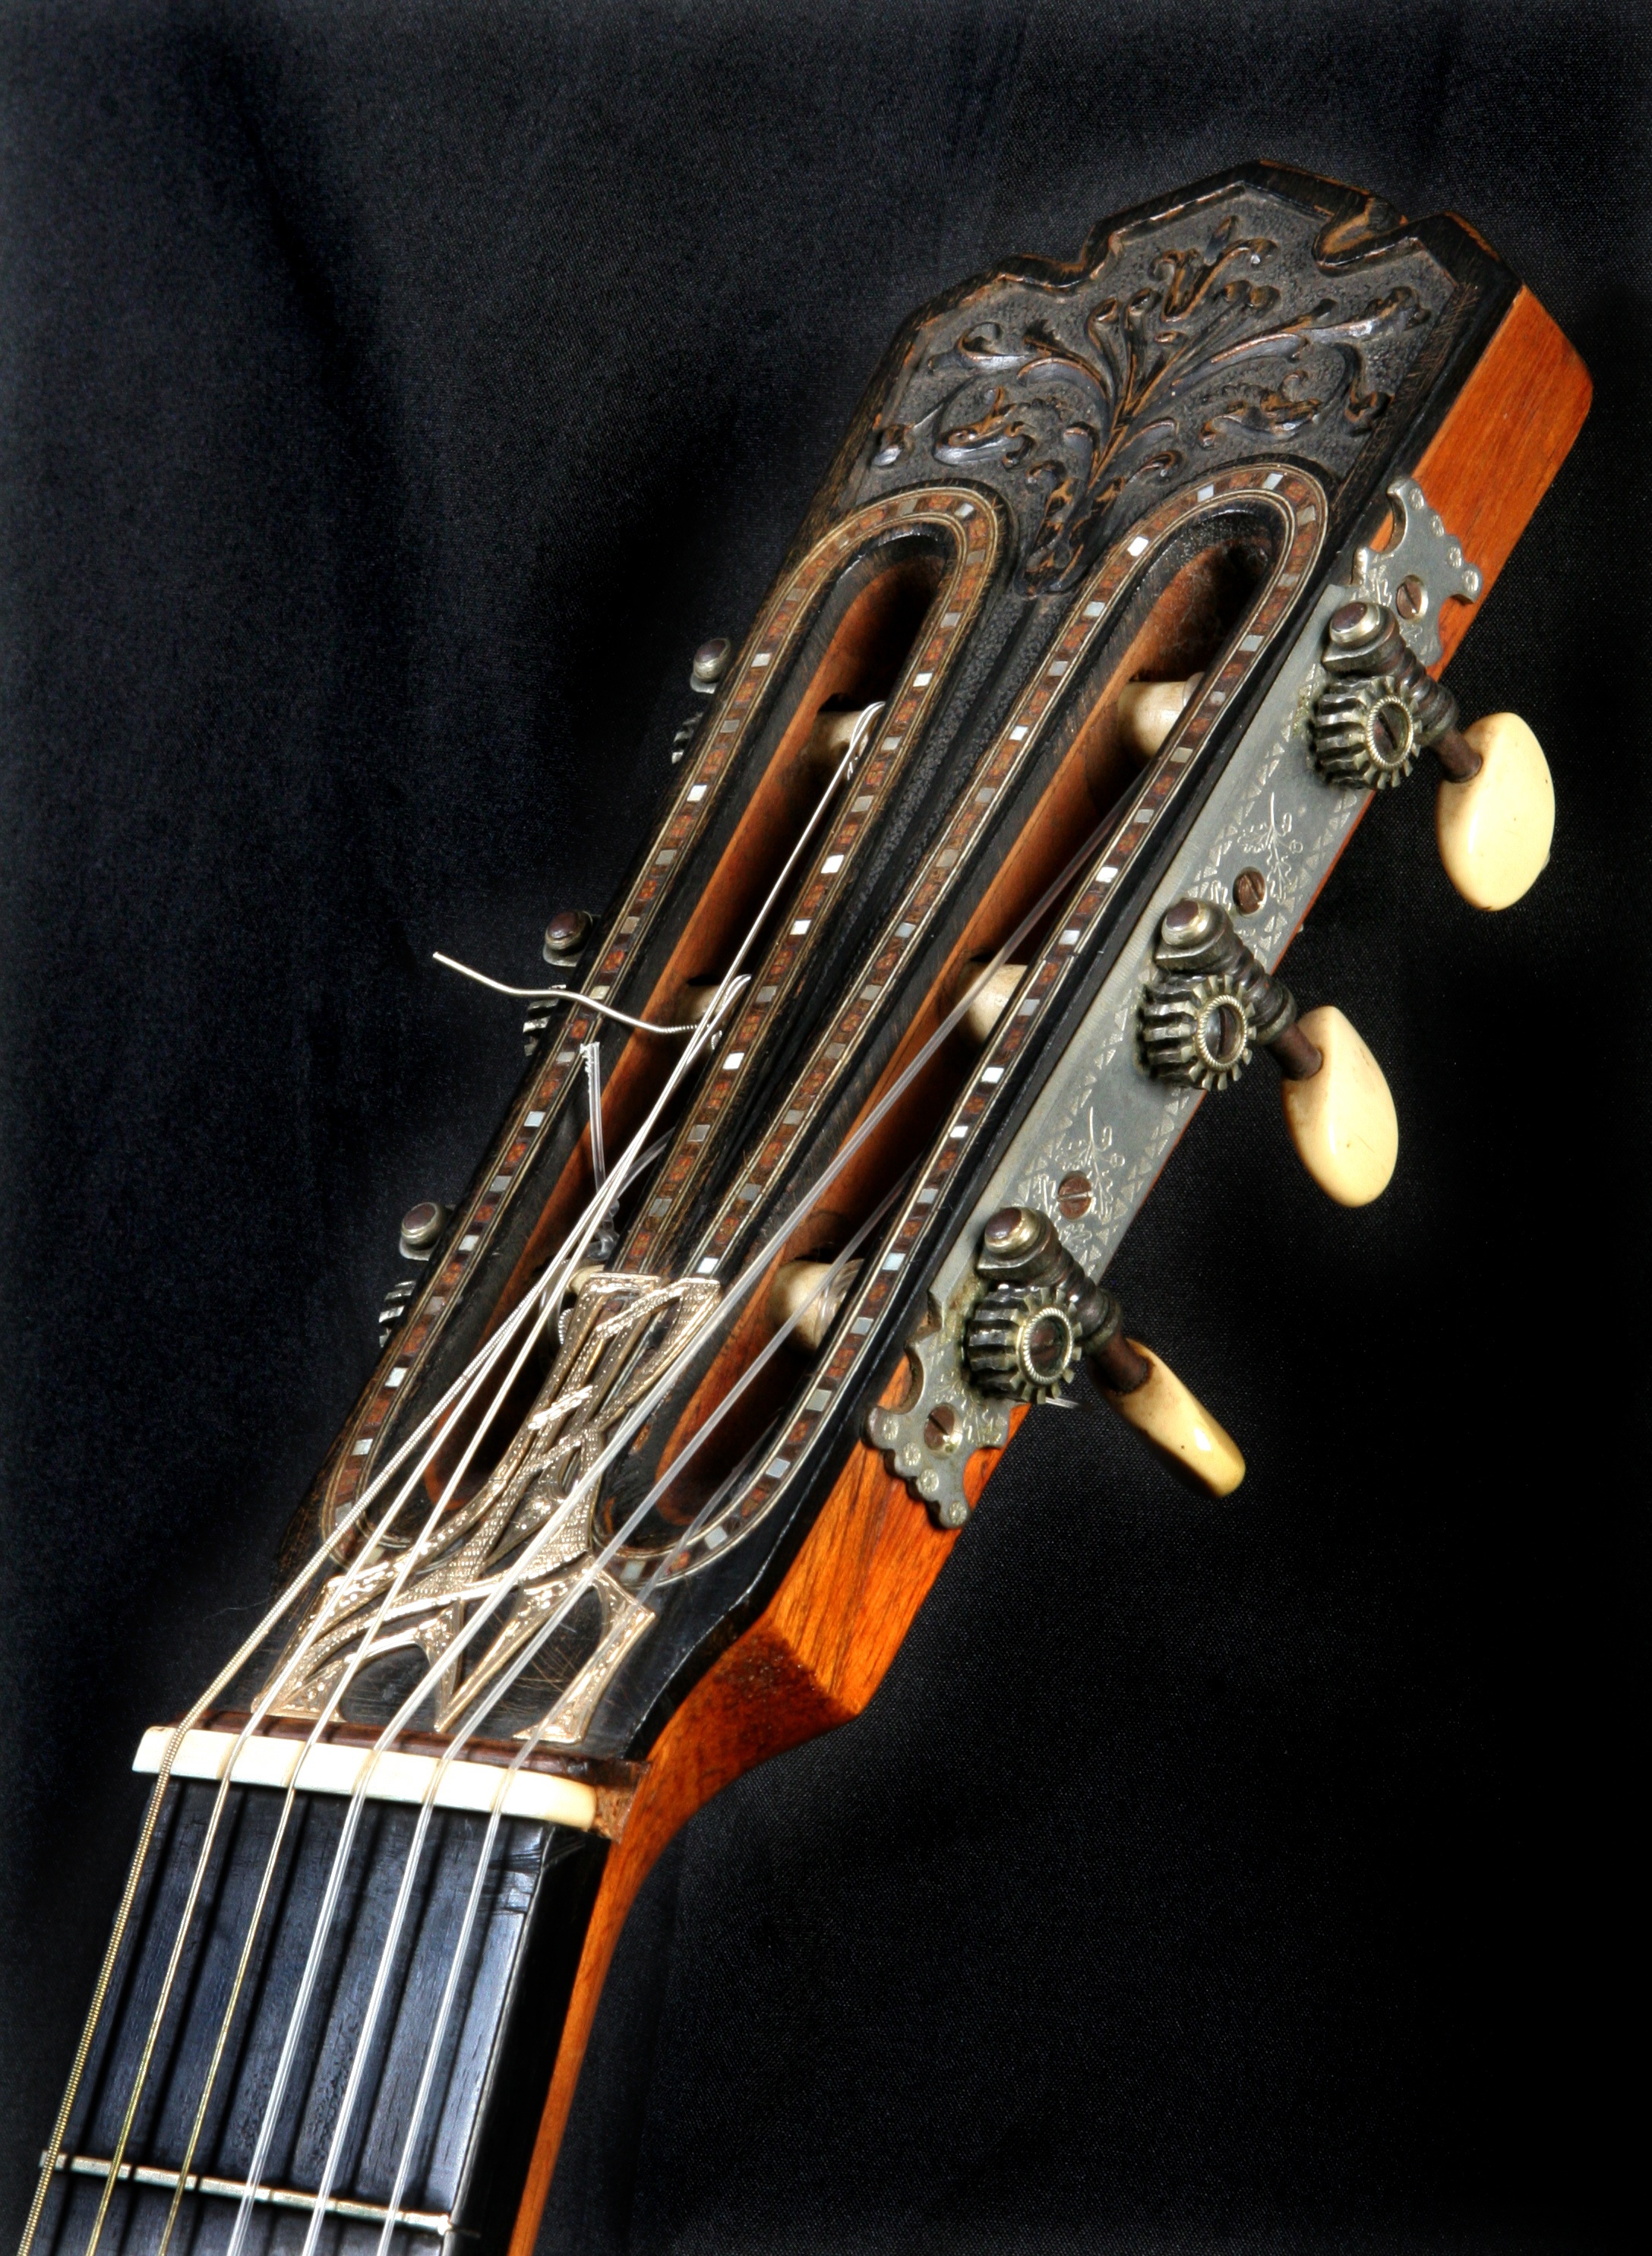
guitar, acoustic guitar, instrument, musical instrument, classical, bass guitar, string instrument, plucked string instruments, slide guitar, baritone saxophone